1154

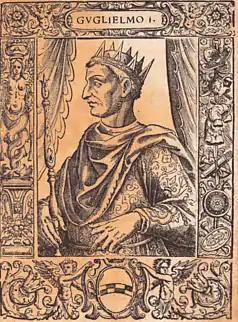
King William I (the Bad) (r. 1154–1166)

Year 1154 (MCLIV) was a common year starting on Friday of the Julian calendar.